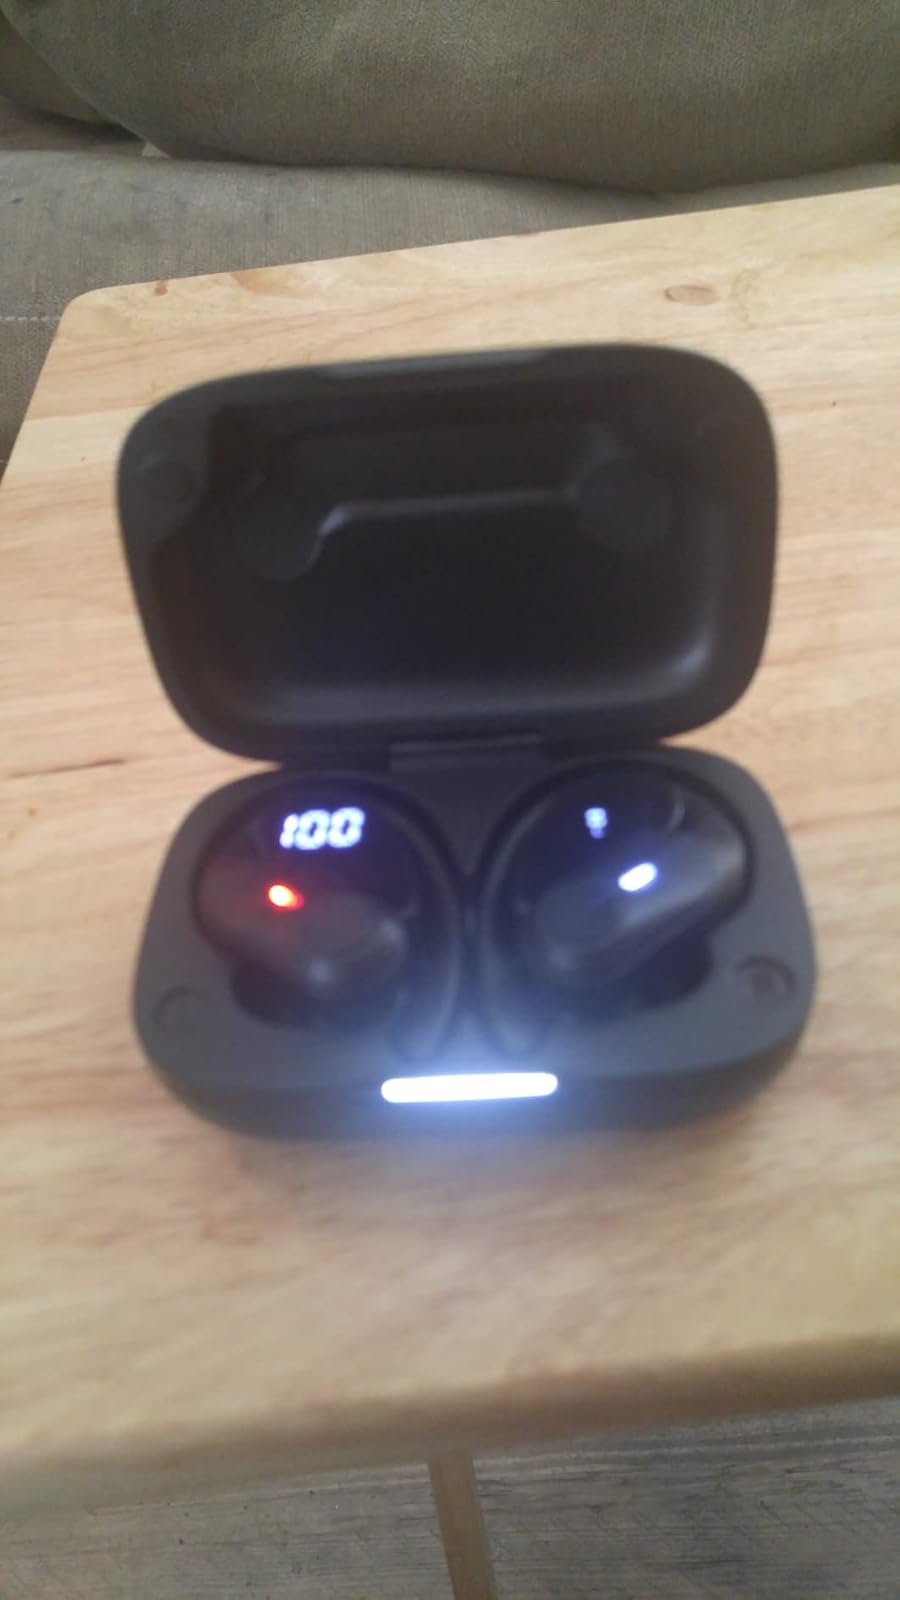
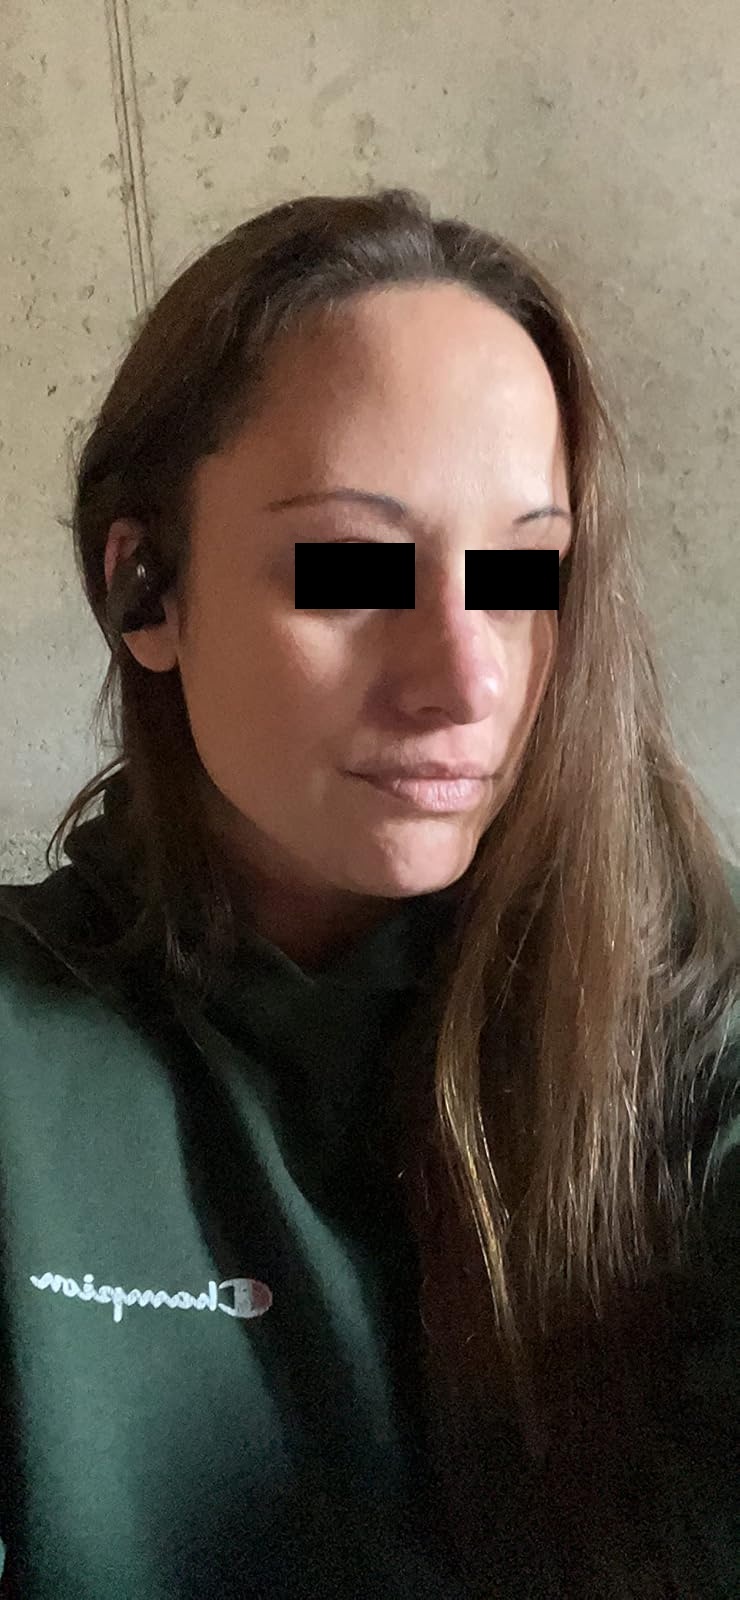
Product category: earbuds
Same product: no